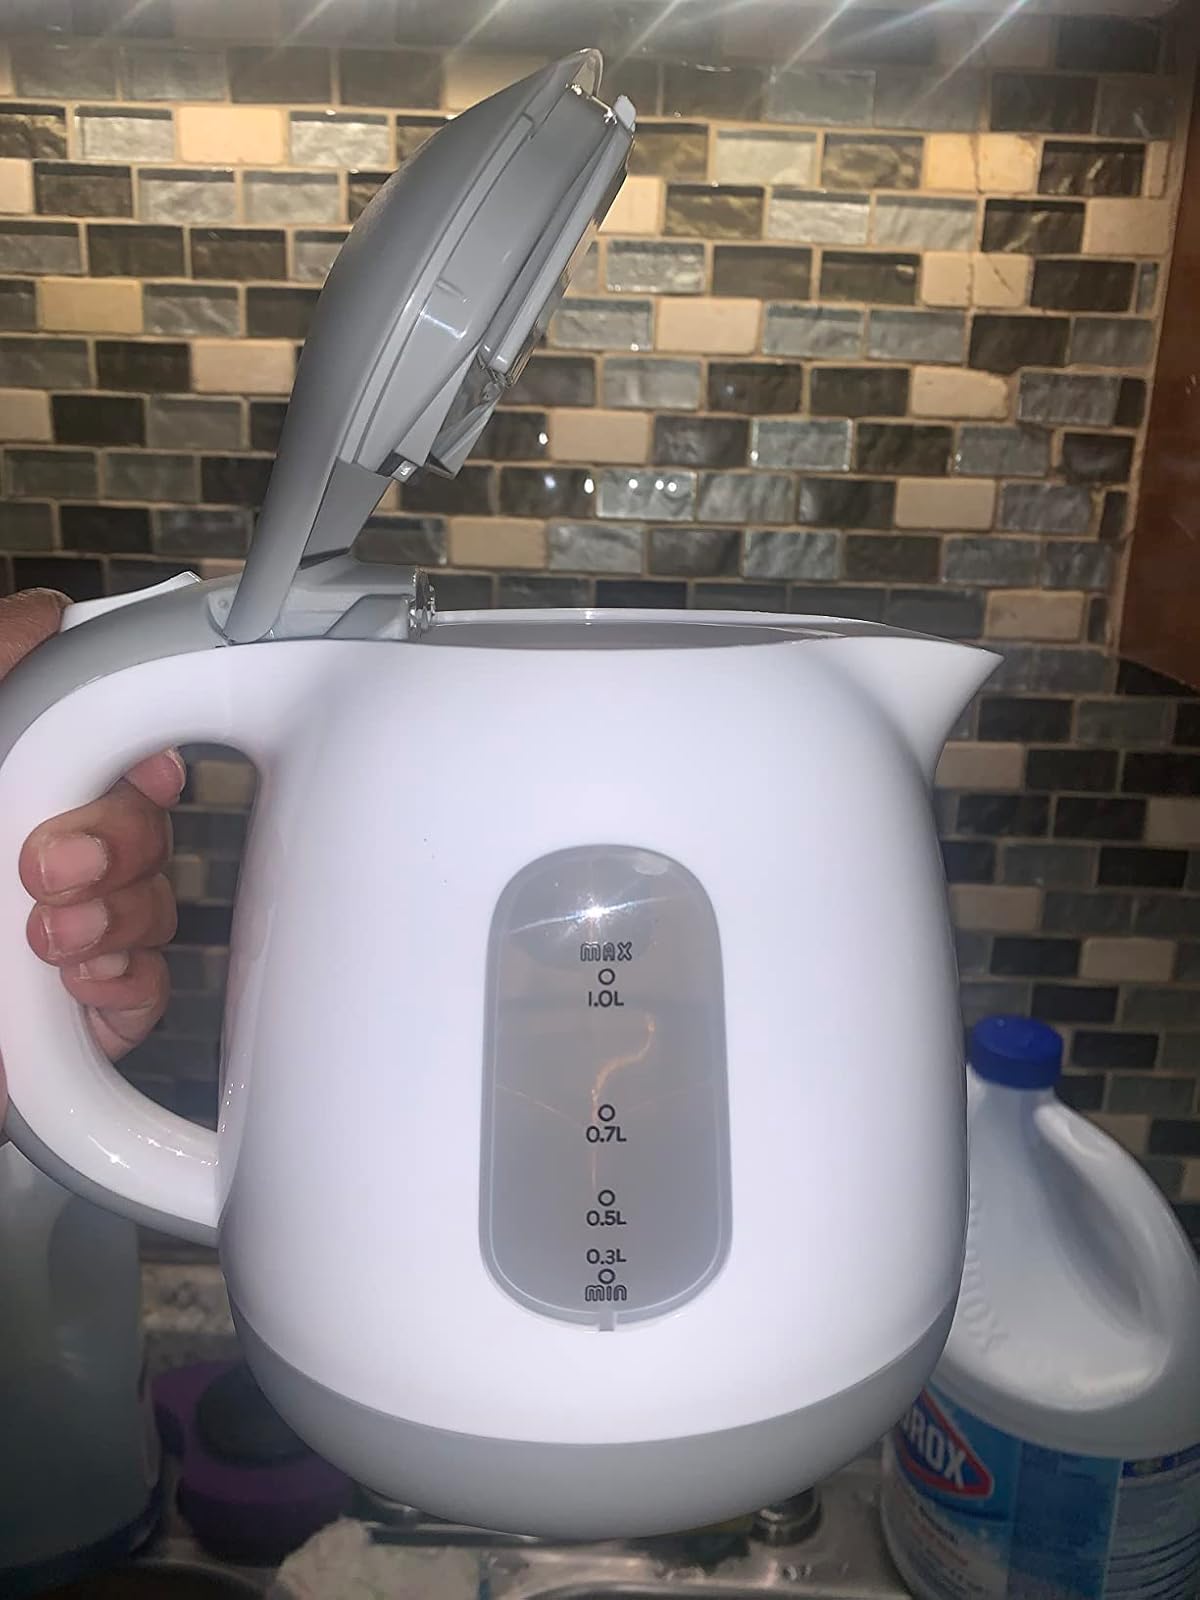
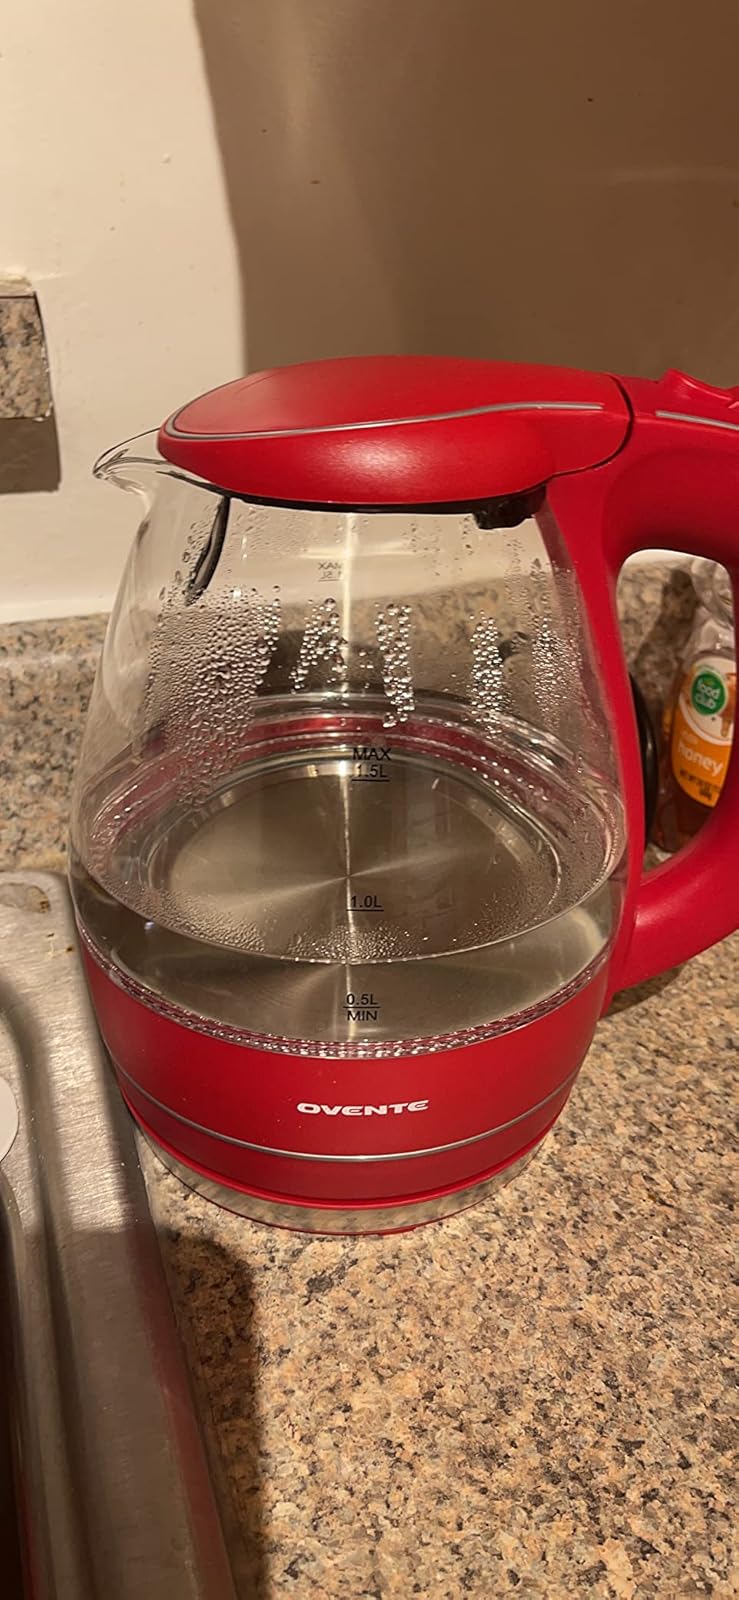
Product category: items_kettle
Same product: no